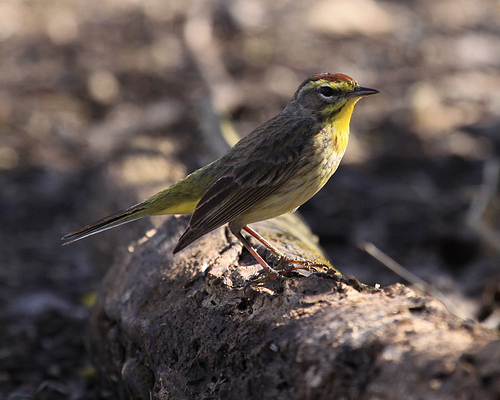
the bird is a mixture is yellow and brown with a brown crown.
the bird has a black eyering and a yellow throat and black bill.
colorful bird with yellow throat, under tail, rump and eyebrows, a red crown and brown and white wings and tail.
this bird has a brown crown, a yellow throat, and a short black bill
this bird has a speckled belly and breast with a short pointy bill.
this bird has wings that are grey and has a yellow throata tan bodied bird with a yellow belly and throat and a dark brown spot on the crown.
small bird with brown wings and a yellow neck and short pointed beak.
a gray bird with yellow abdomen and throat, red crown and feet, black bill.
this bird is brown withwhite and has a very short beak.
Species: Palm Warbler